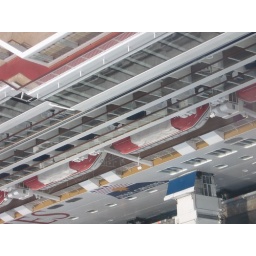
My view of a ship below as the cable car twisted in the wind